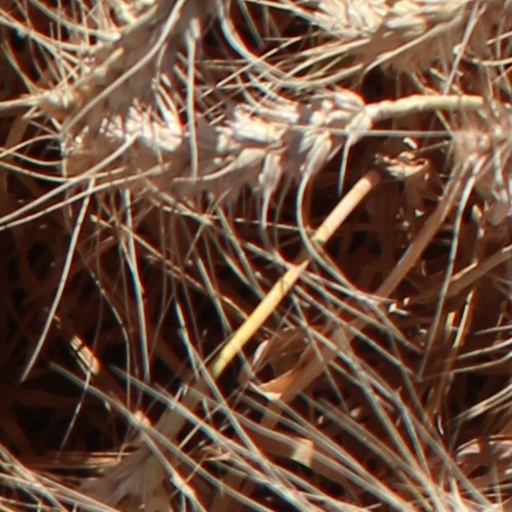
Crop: wheat